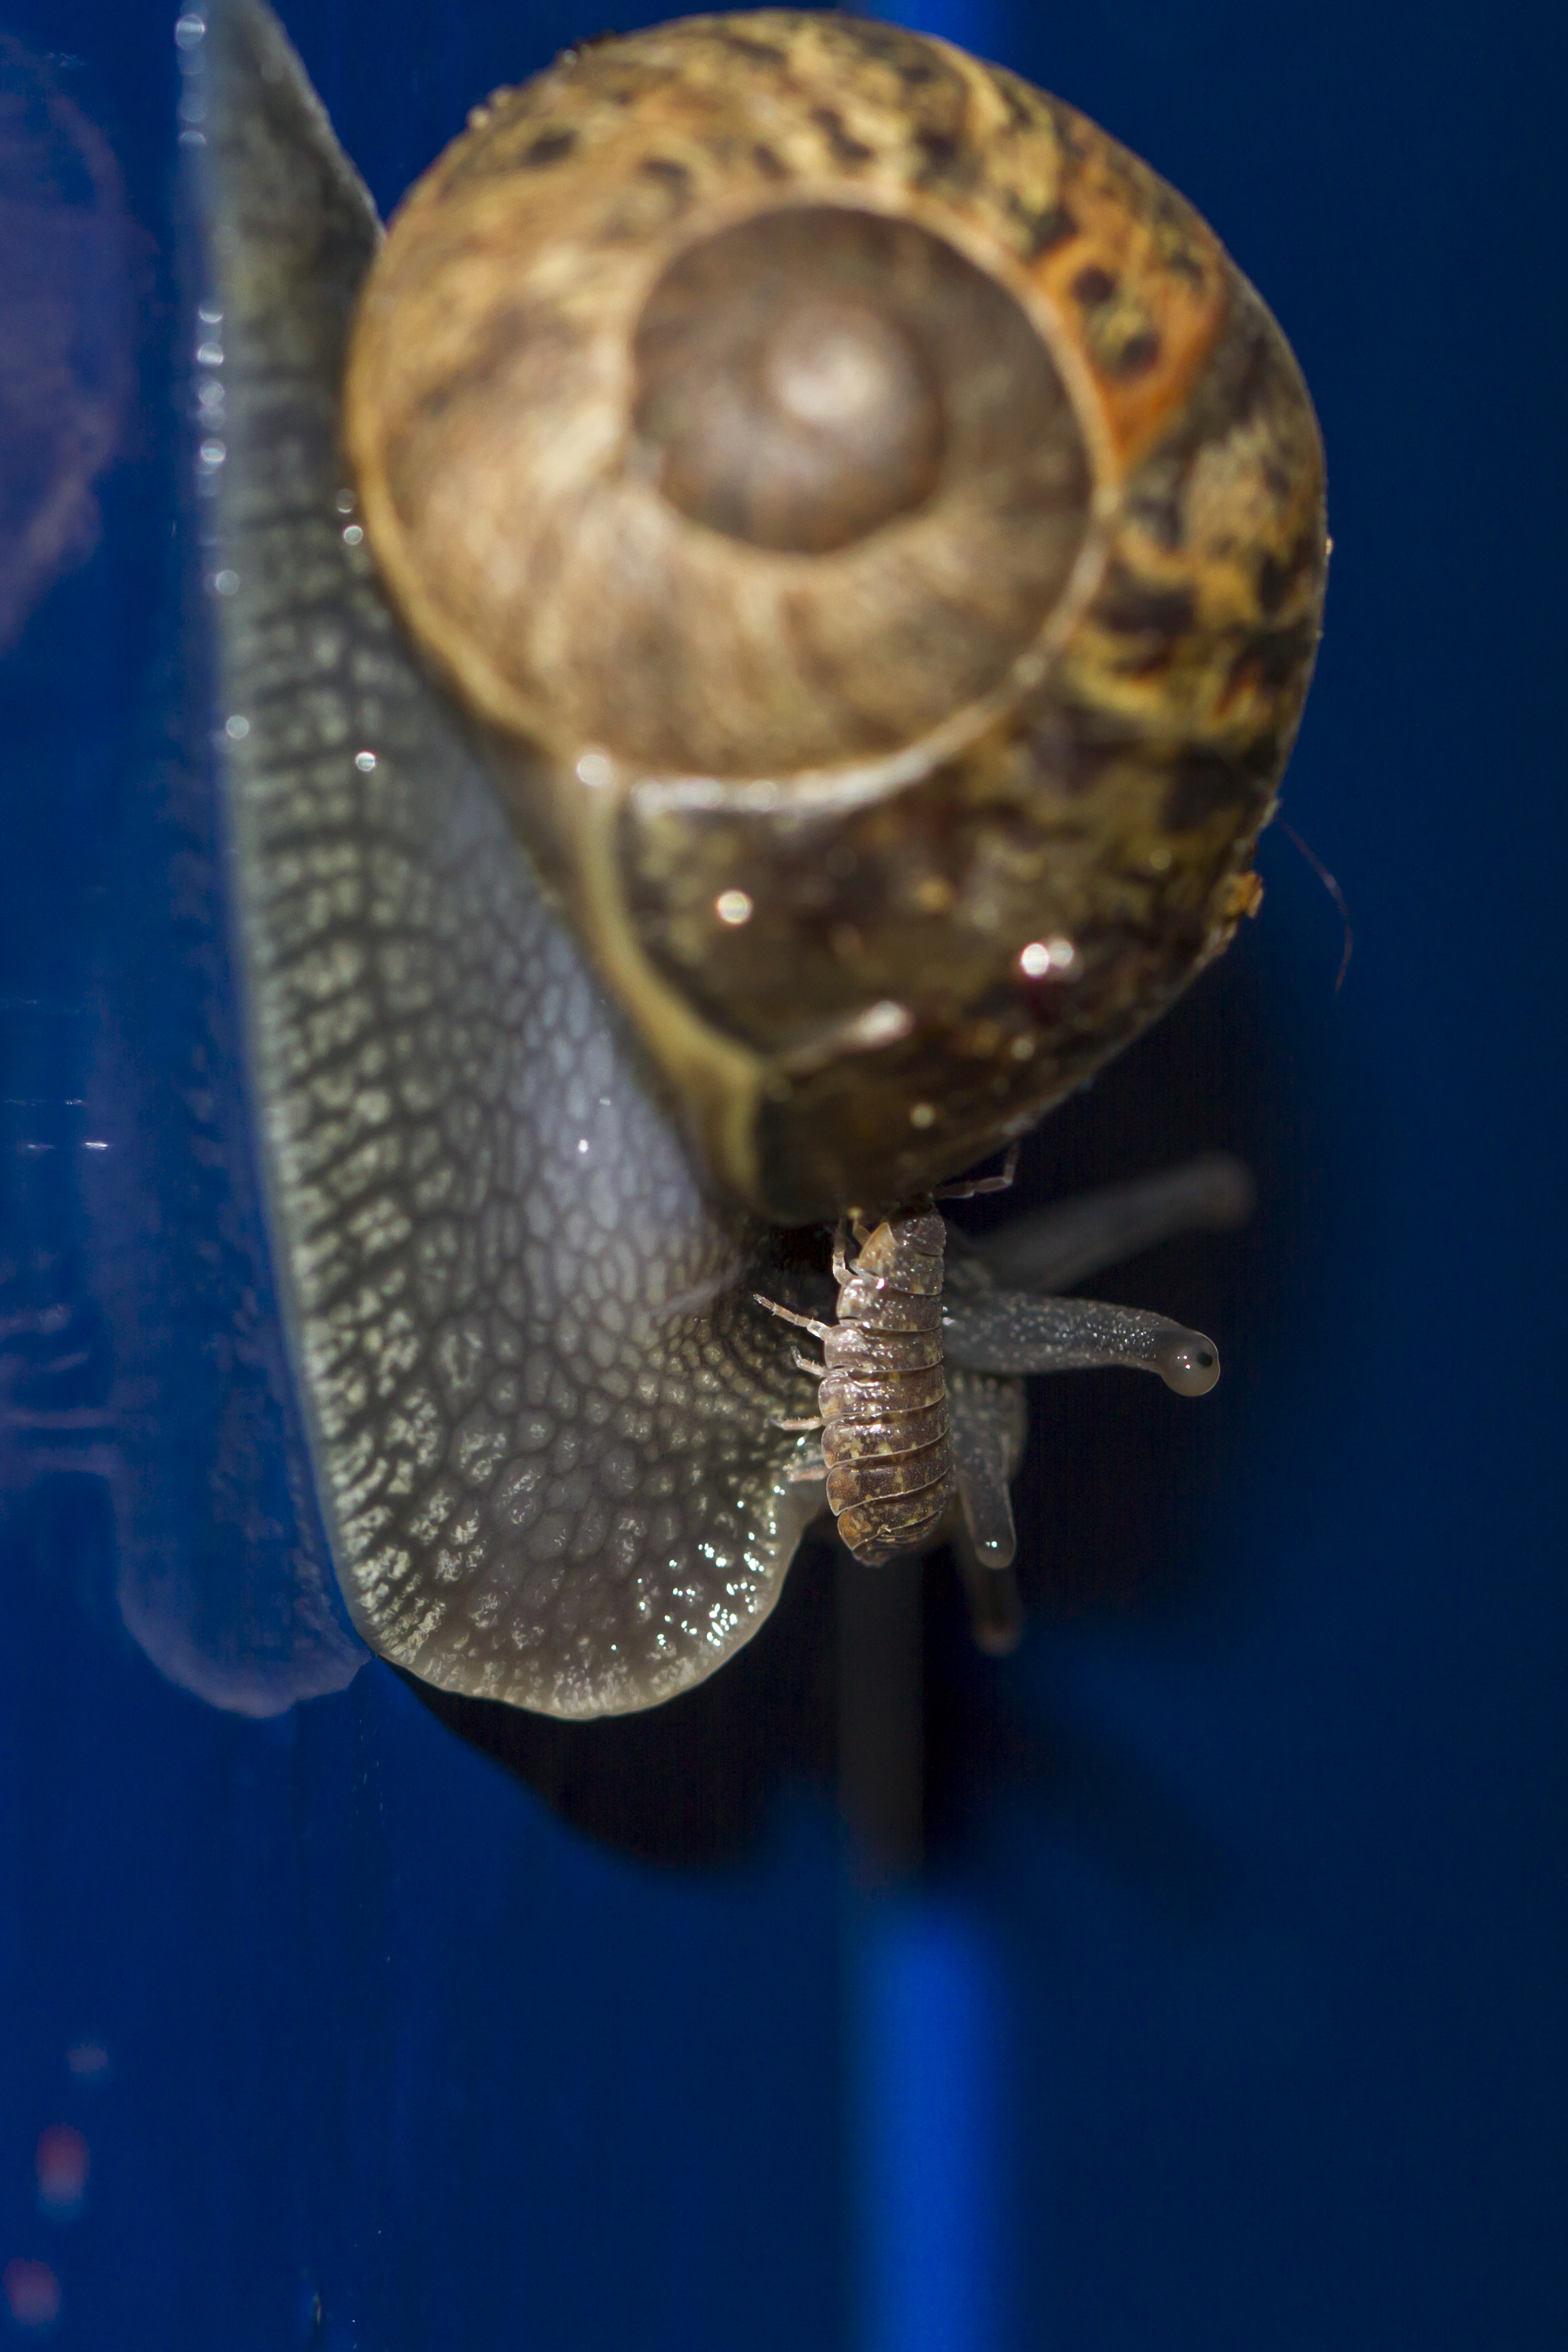
nature, macro, biology, invertebrate, close up, outdoors, uk, snail, canon7d, funny, twofer, peterborough, woodlouse, parkour, macro photography, sea snail, snails and slugs